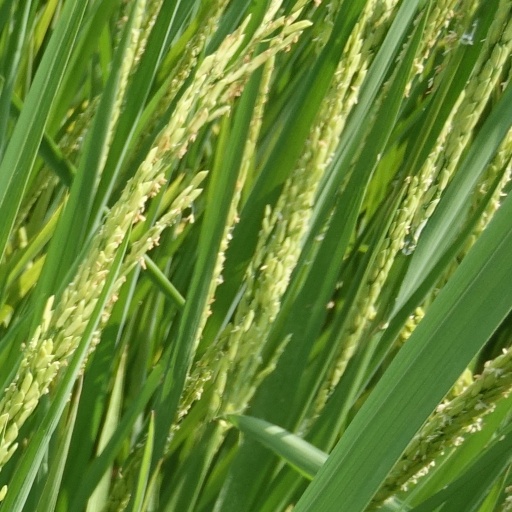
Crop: rice